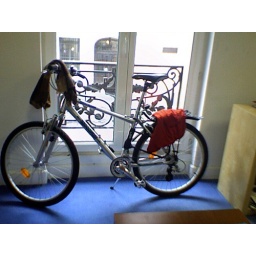
My bike in the office